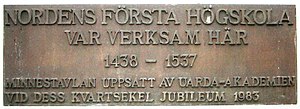
Akademiet i Lund
Et skilt på Klostergatan i Lund, der minder om Skandinaviens første universitet.
Akademiet i Lund, Studium Generale, var Danmarks første egentlige professionshøjskole, indrettet ved Gråbrødreklostret i Lund i 1425, og var i brug til reformationen i 1536. Akademiet kan ses som en forløber for Lunds Universitet.